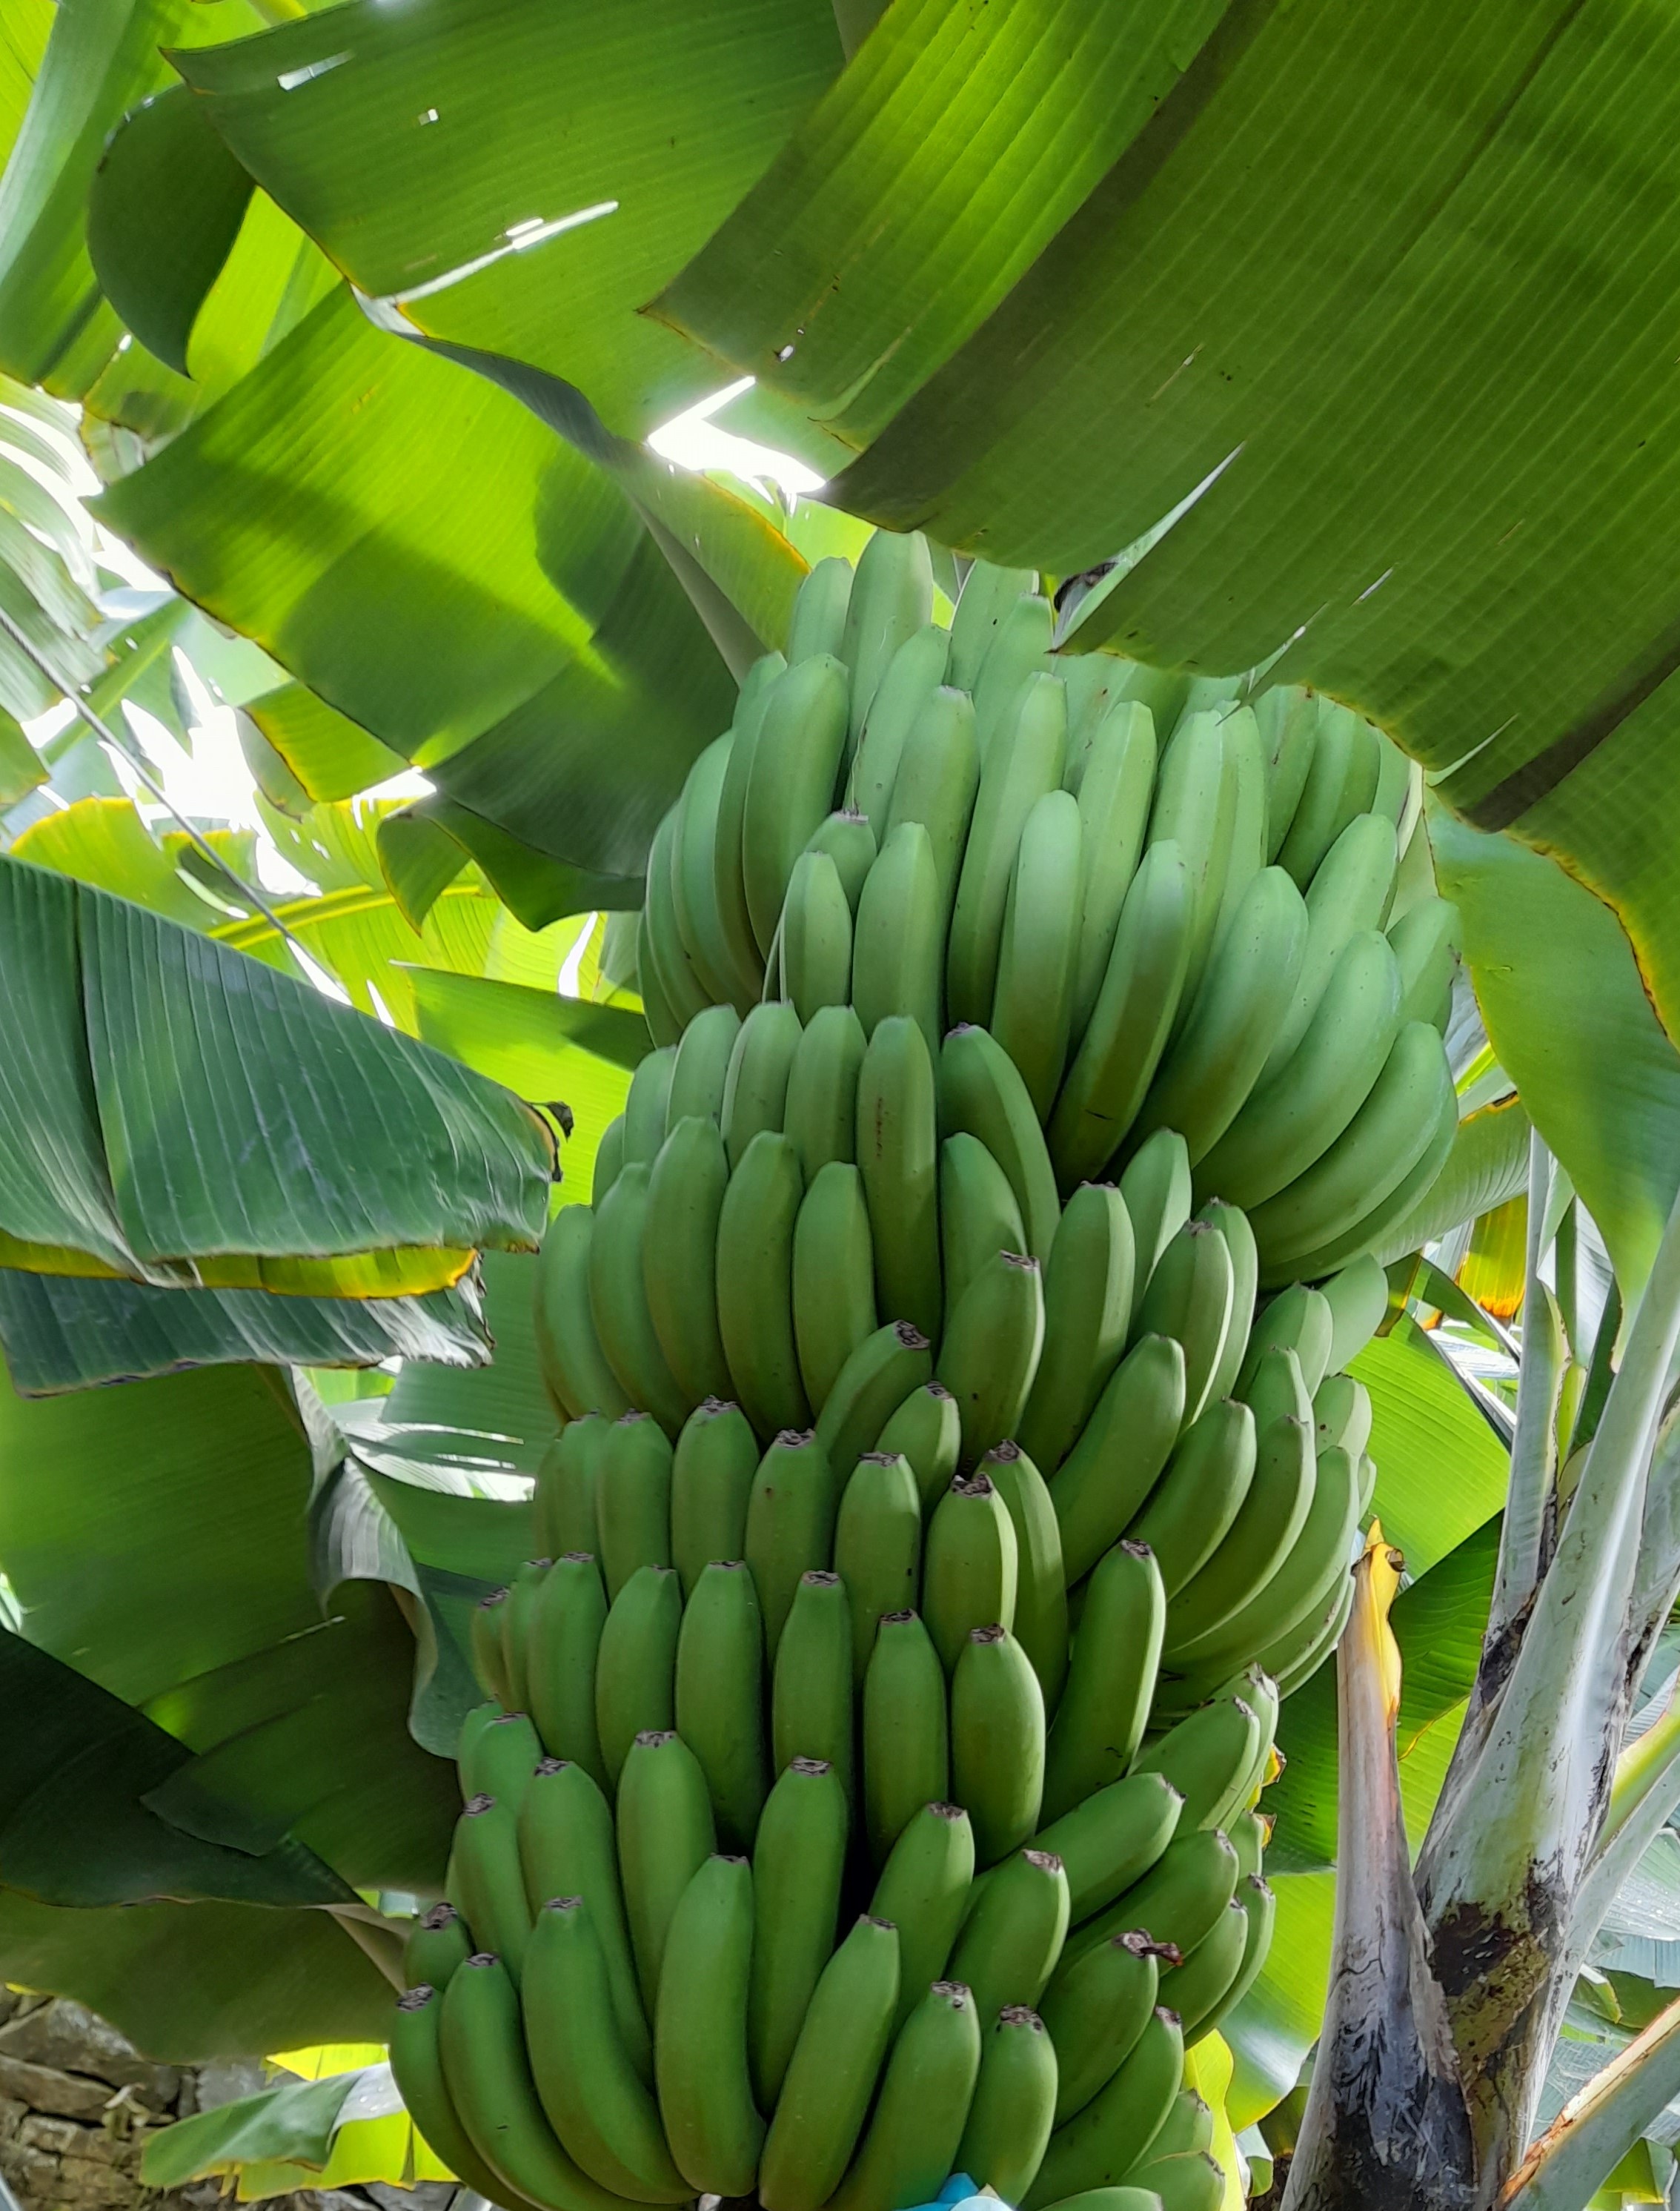
Label: Cut